Khirtharia

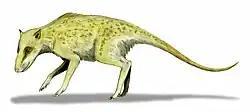
Drawing of closely related taxon "Indohyus", the type genus of Raoellidae.

The placement of "Khirtharia" has varied throughout the history of the taxon. Generally, it has been assigned to basal groups of artiodactyls, although it is currently a member of Raoellidae. When "Khirtharia" was first discovered by Pilgrim (1940), it was assigned to Helohyidae. However, Dehm and Oettingen-Spielberg (1958) moved "Khirtharia", along with "Haqueina," to Dichobunidae. When Coombs and Coombs (1977) reevaluated Helohyidae, they determined that the remains of "Khirtharia" were not diagnostic of any particular family of artiodactyls, and therefore left "Khirtharia" as an artiodactyl of uncertain position. In 1981, the family Raoellidae was created, with "Khirtharia" being one of the three genera included, along with "Raoella" (a junior synonym of "Indohyus") and "Kunmunella." After the results of a phylogenetic analysis by Orliac and Ducrocq (2012), it was determined that "Khirtharia", along with "Metkatius", were the most derived members of Raoellidae. This result was confirmed by a phylogenetic analysis performed by Rana et al. (2021) in their description of "Rajouria".